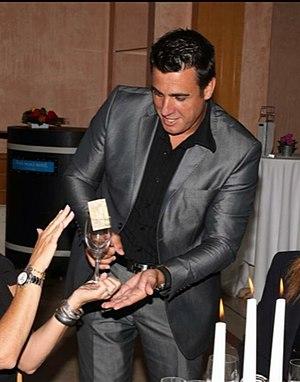
Olivier Macia magicien plus connu sous le nom d'Olmac Italiano: Olivier Macia mago illusionista conosciuto anche con il nome d'arte Olmac
Olivier Macia, plus connu sous le nom d'Olmac, né le 14 novembre 1974 à Casablanca au Maroc, est un magicien français spécialisé en close-up et grandes illusions de renommée internationale.